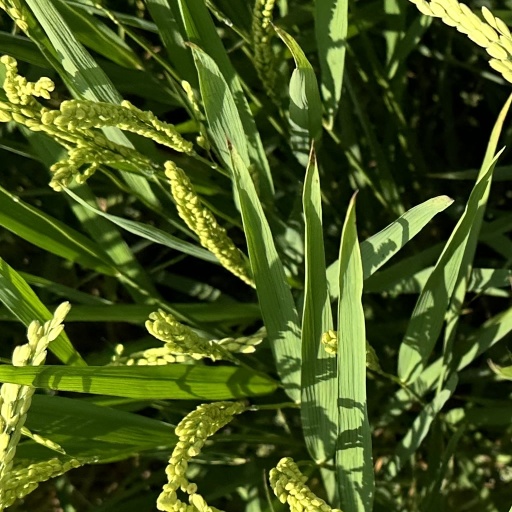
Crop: rice